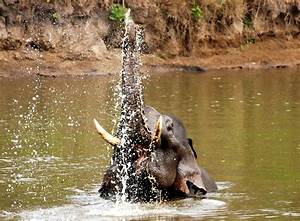
Label: elefante